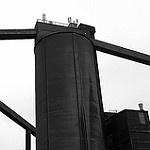
Label: buildings